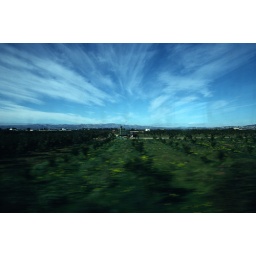
Valencia province - clouds above orange groves, as the train speeds past